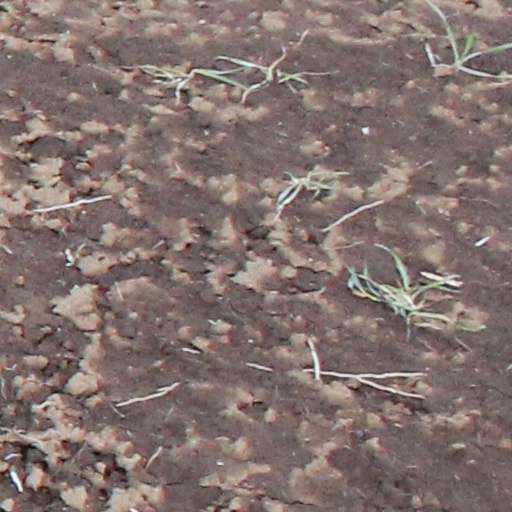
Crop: wheat